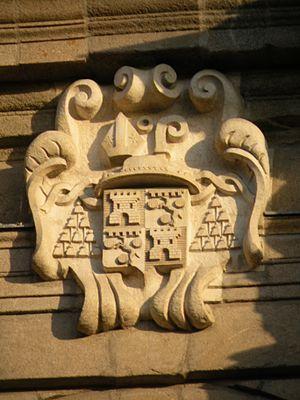
Détail de la façade de la cathédrale Saint-Pierre de Rennes
Henri de la Mothe-Houdancourt, seigneur de Chevrières, Rhuis, Saint Germain lès Verberie et Roberval, fut évêque de Rennes puis archevêque d'Auch. Il fut également abbé de Souillac, de Froimont, de Saint-Martial de Limoges et de l'Escaladieu.